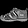
Label: Sandal